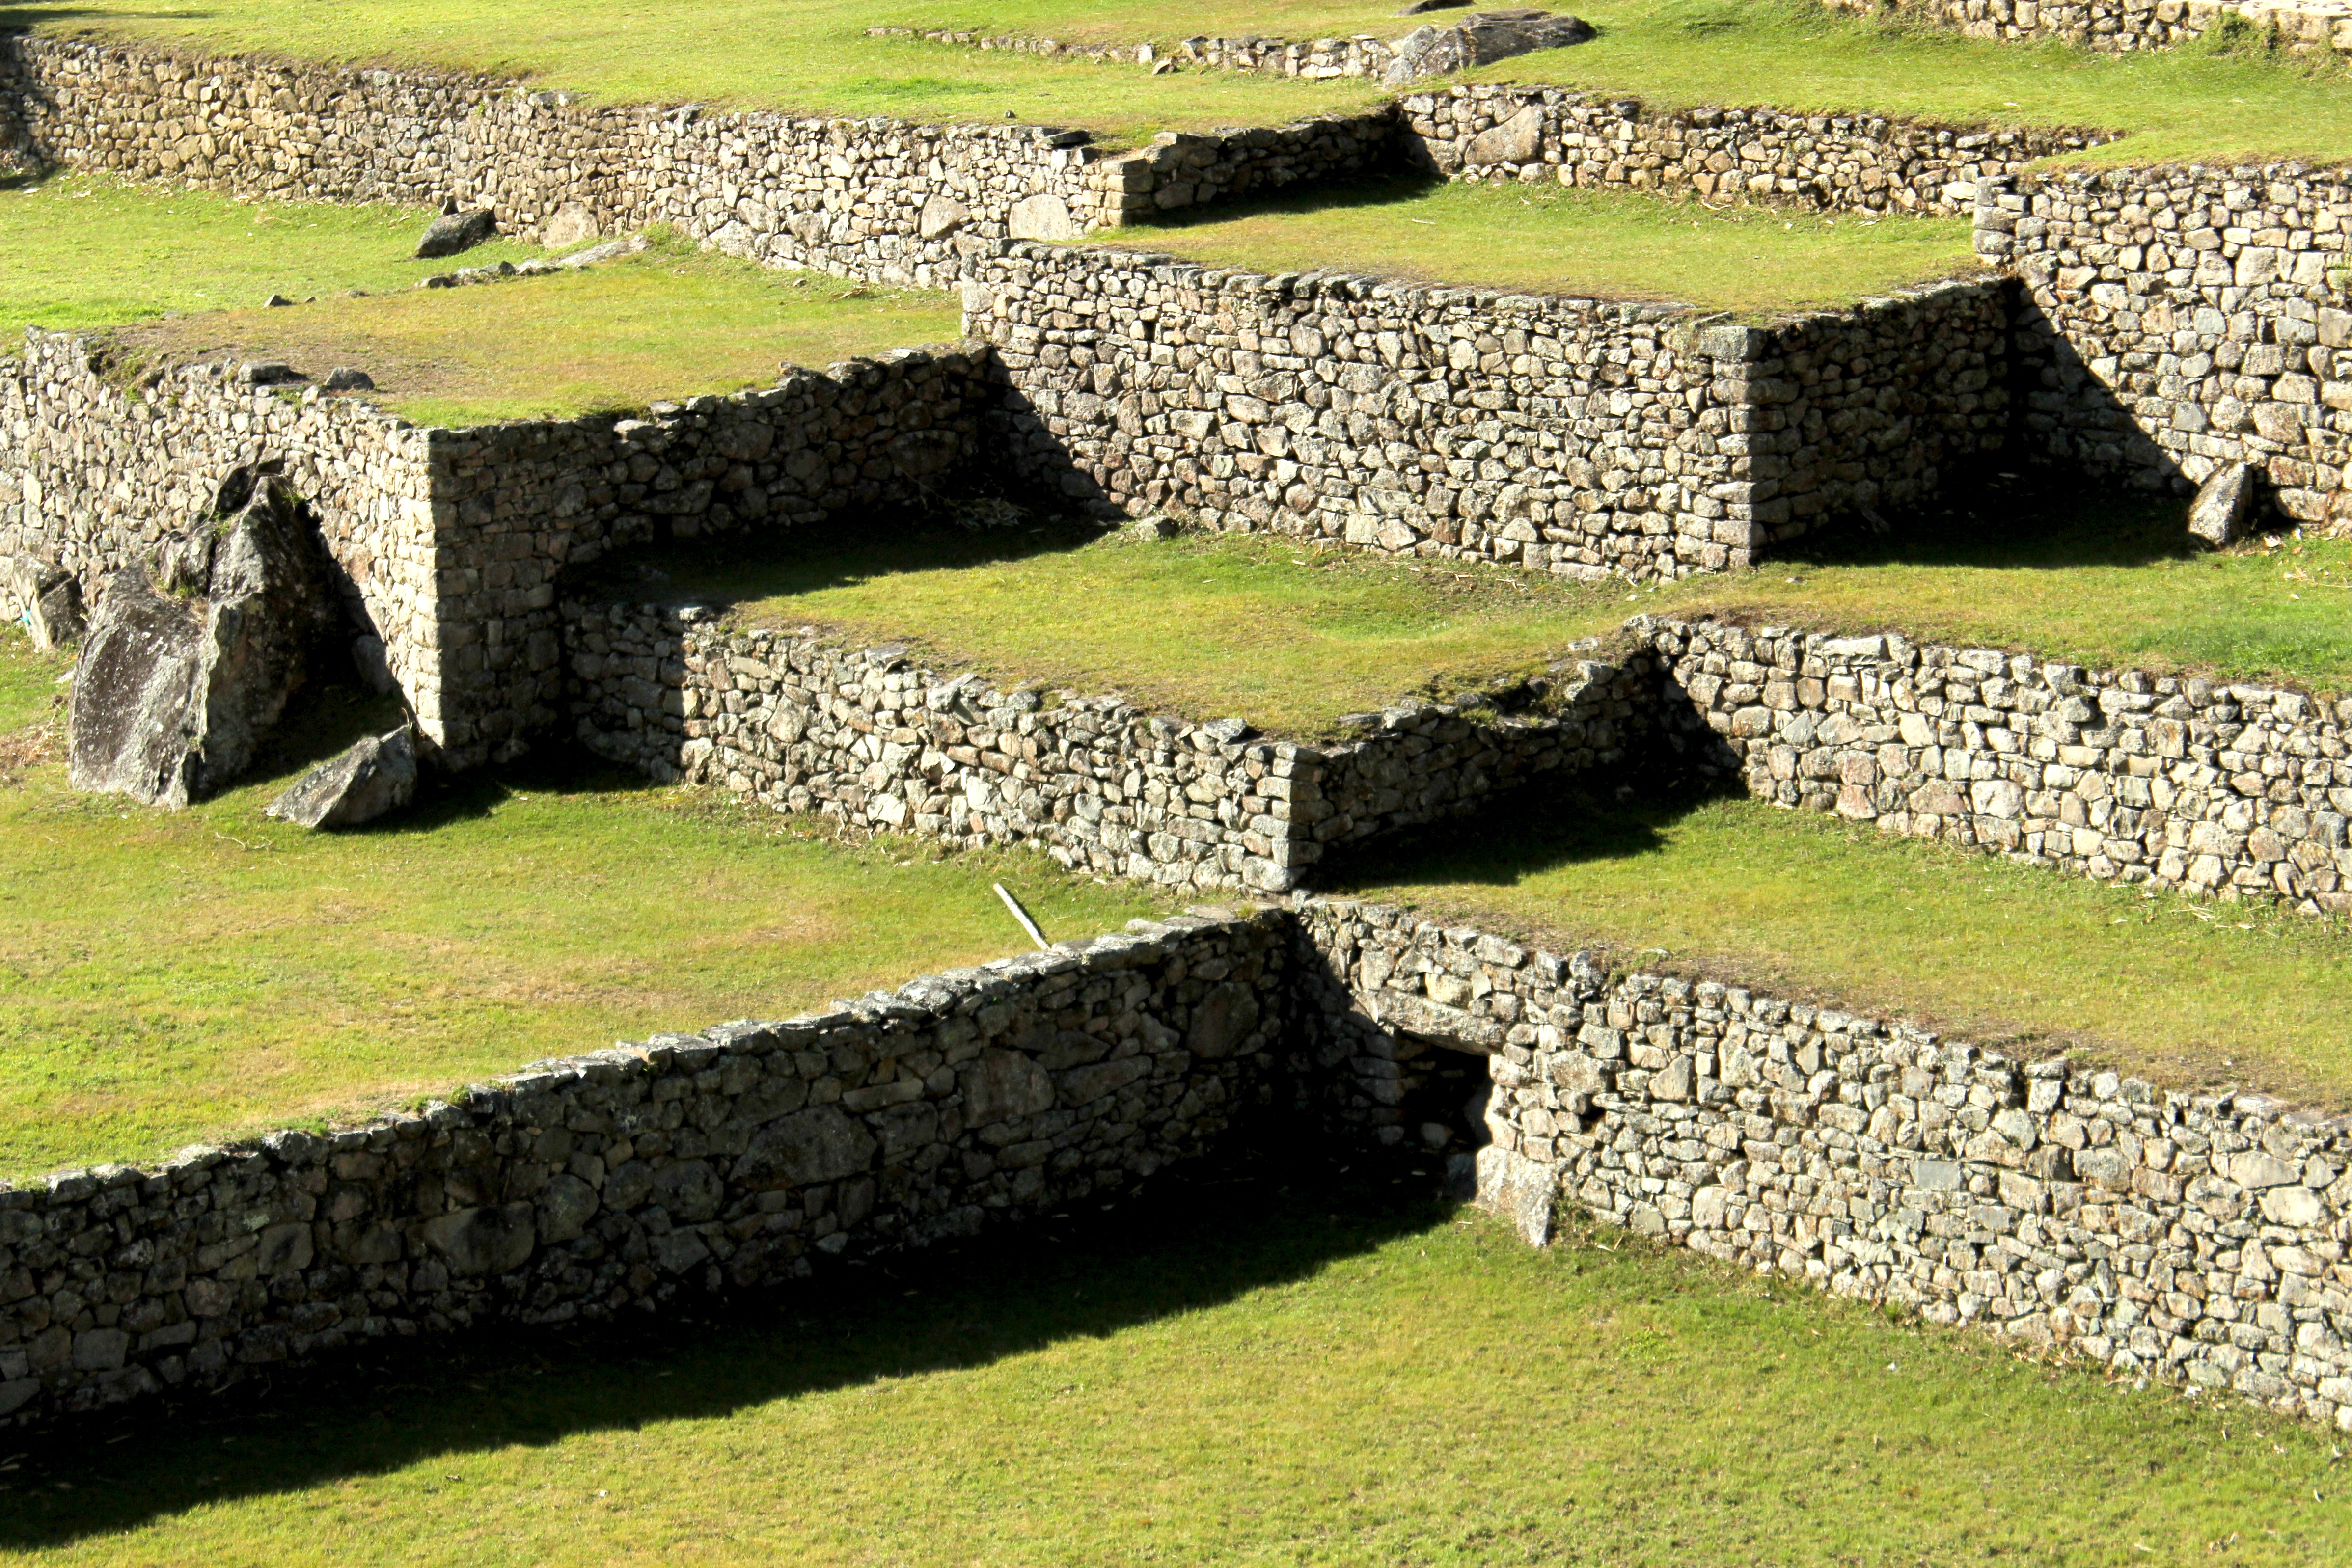
grass, lawn, wall, garden, memorial, ruins, archaeological site